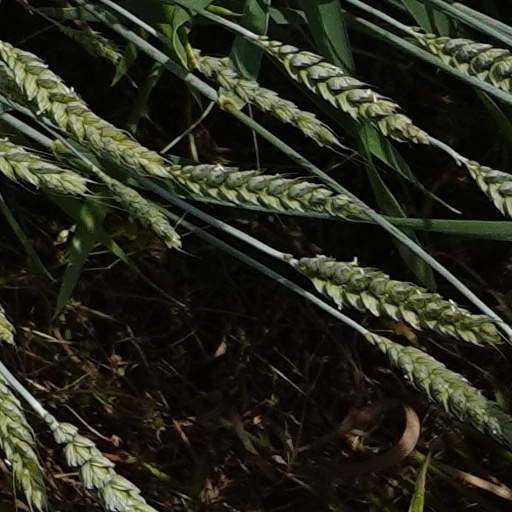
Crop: wheat